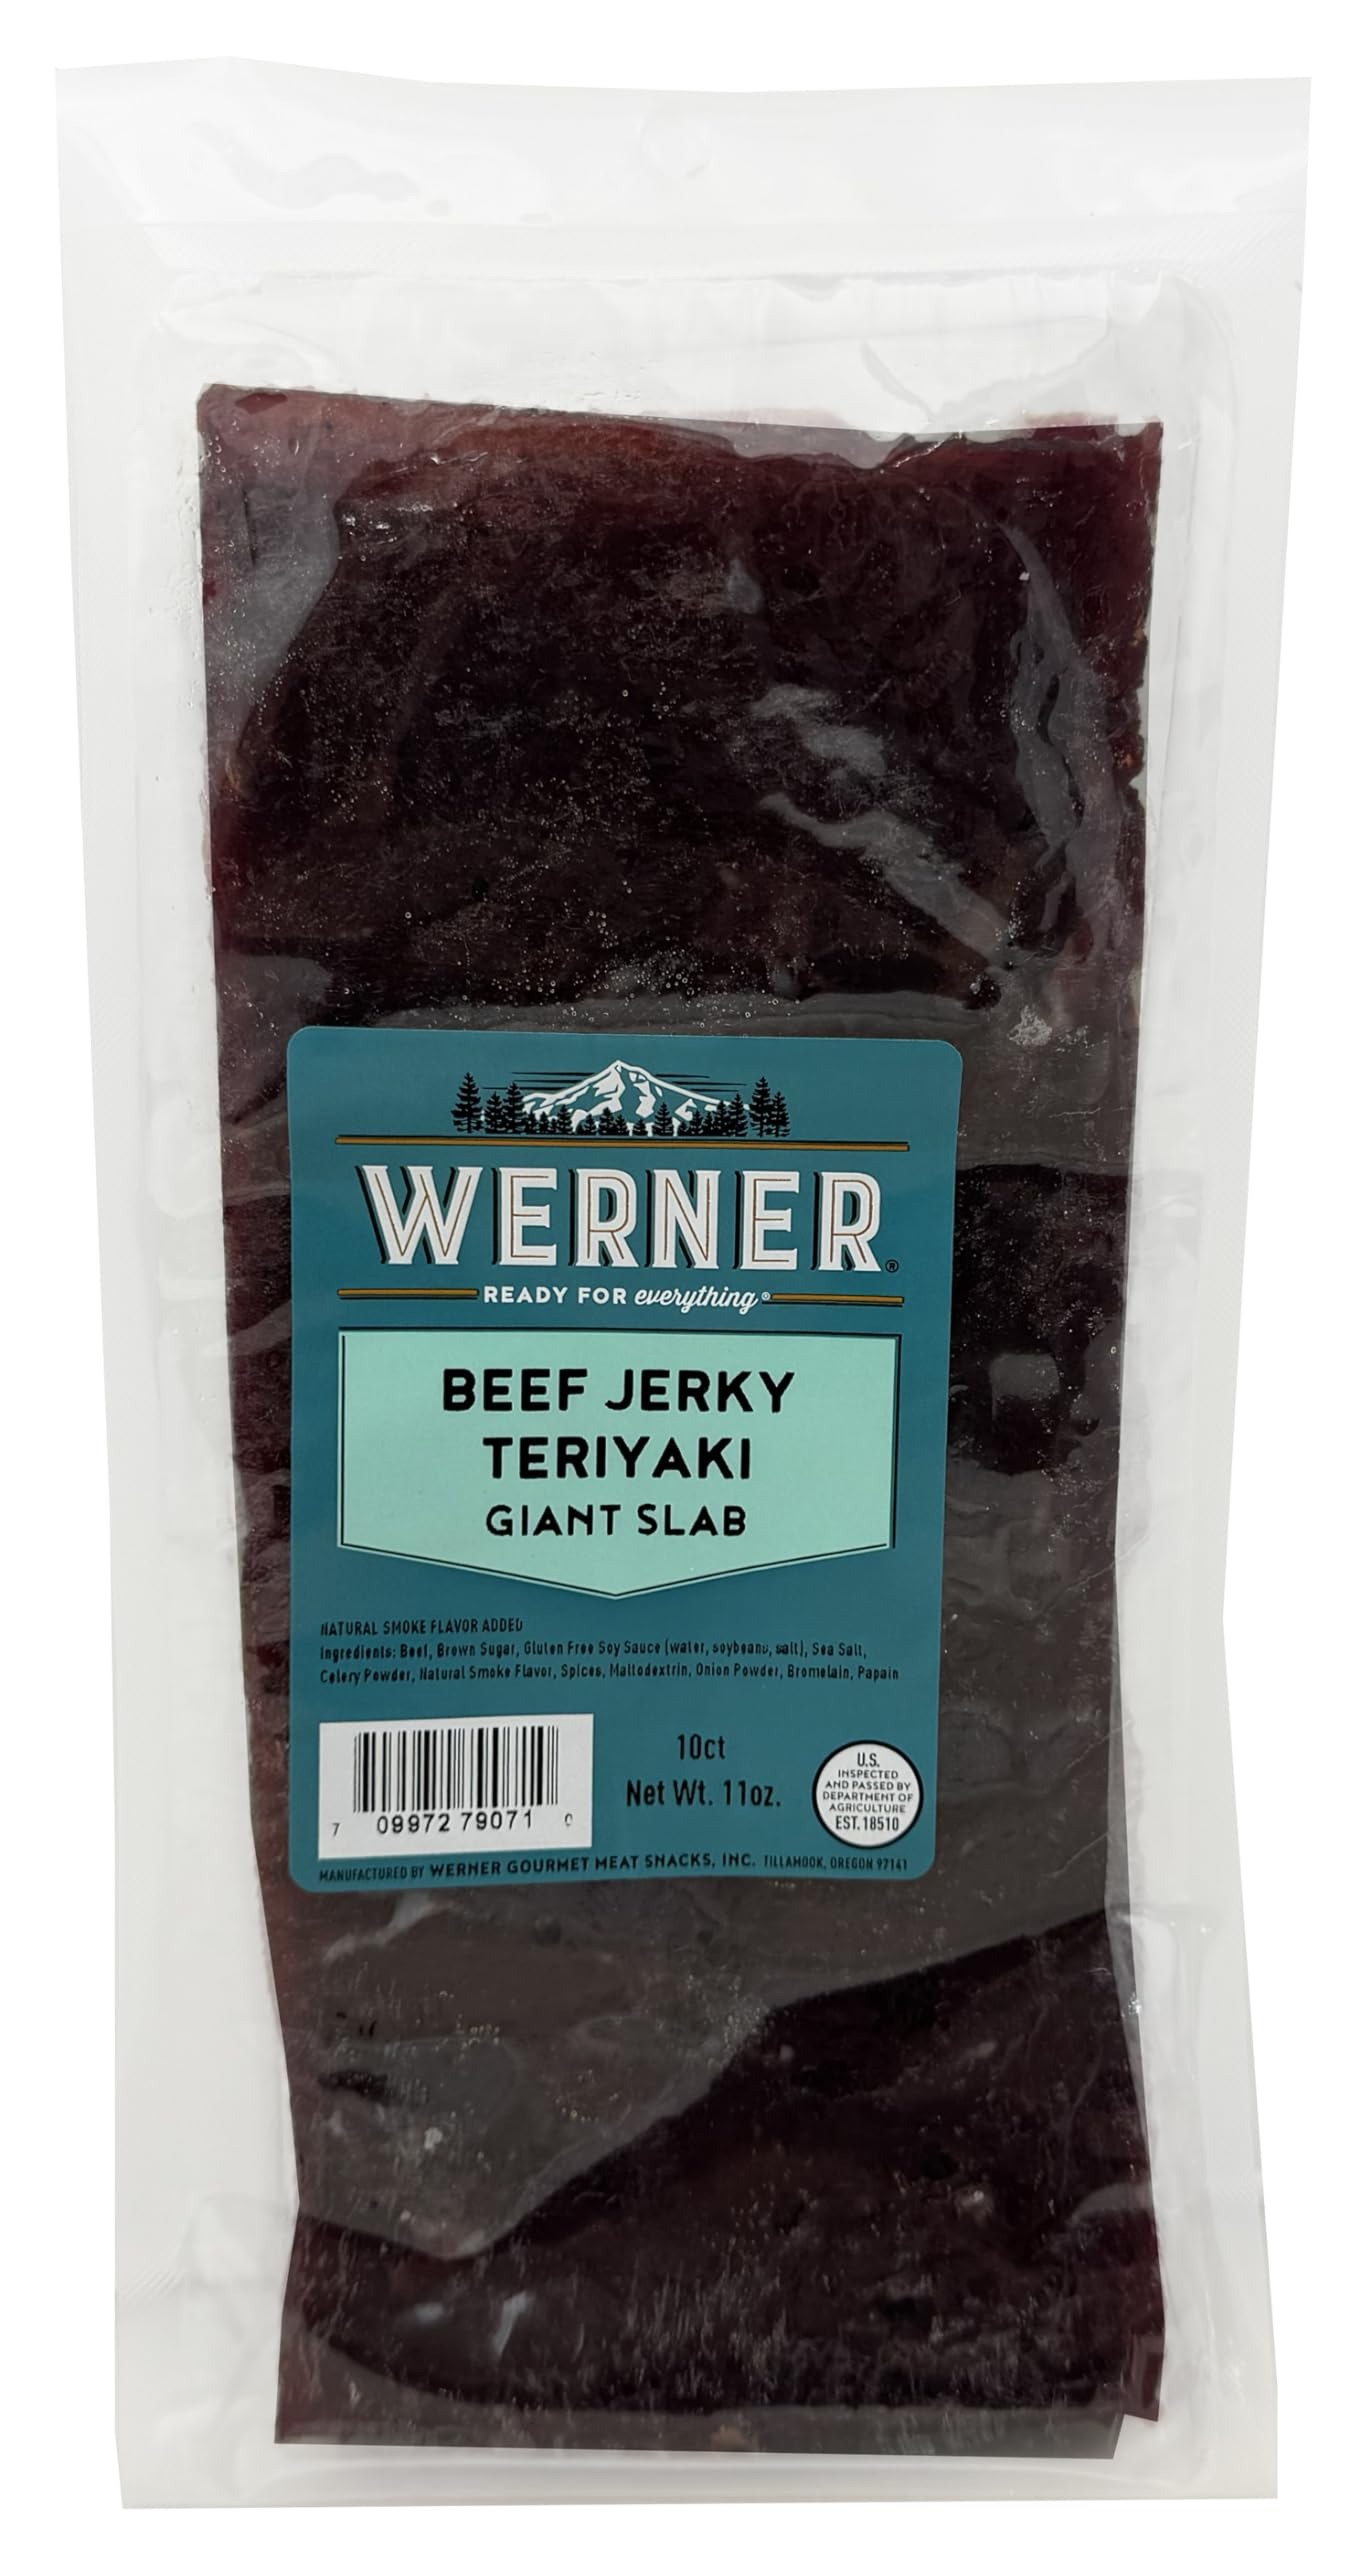
Item Name: Werner Beef Jerky Slab 10 Count – Giant Jerky Slab, Jerky Sheets Thinly Sliced Beef Jerky Bulk Pack (Teriyaki)
Bullet Point 1: Go big or go home with this Giant Slab Beef Jerky Bulk Bag! Not for vegans, this meat snack is sure to leave you feeling meat-a-fied, with more than enough to share with your beef-lovin' buddies. Chow down on the biggest slabs of jerky you'll ever see!
Bullet Point 2: Thinly sliced jerky slabs offer a tender, flavorful snack that's easy to chew, making them a popular choice for those who enjoy a lean, protein-rich treat with the convenience of ready-to-eat slices.
Bullet Point 3: Includes 10 giant slabs per pack. If you’re not going to eat them all in one setting, refrigerate after opening
Bullet Point 4: Not just for snacking, Jerky slabs can be versatile when it comes to serving options. They can be easily torn into smaller pieces for sharing, added to meals for extra protein, or eaten as is for a fulfilling snack.
Bullet Point 5: Teriyaki - Beef, Brown Sugar, Gluten Free Soy Sauce (water, soybeans, salt), Sea Salt, Celery Powder, Natural Smoke Flavor, Spices, Maltodextrin, Onion Powder, Bromelain, Papain.
Product Description: Werner Beef Jerky Slab 10 Count – Giant Jerky Slab, Jerky Sheets Thinly Sliced Beef Jerky Bulk Pack
Value: 11.0
Unit: Ounce

Price: 40.26